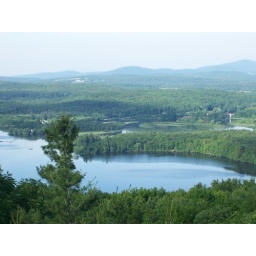
Looking Northeast from summit - you can see highbridge road railroad bridge in the distance